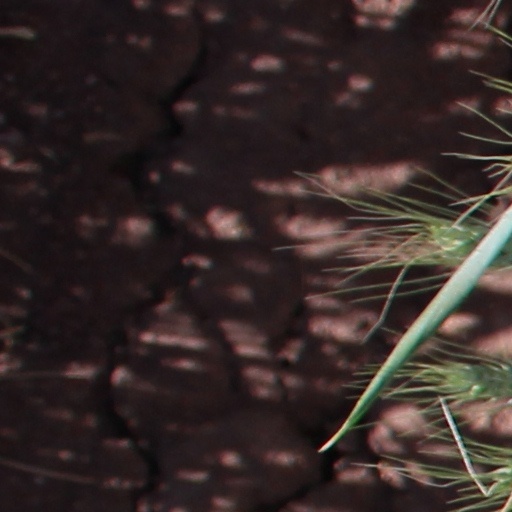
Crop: wheat